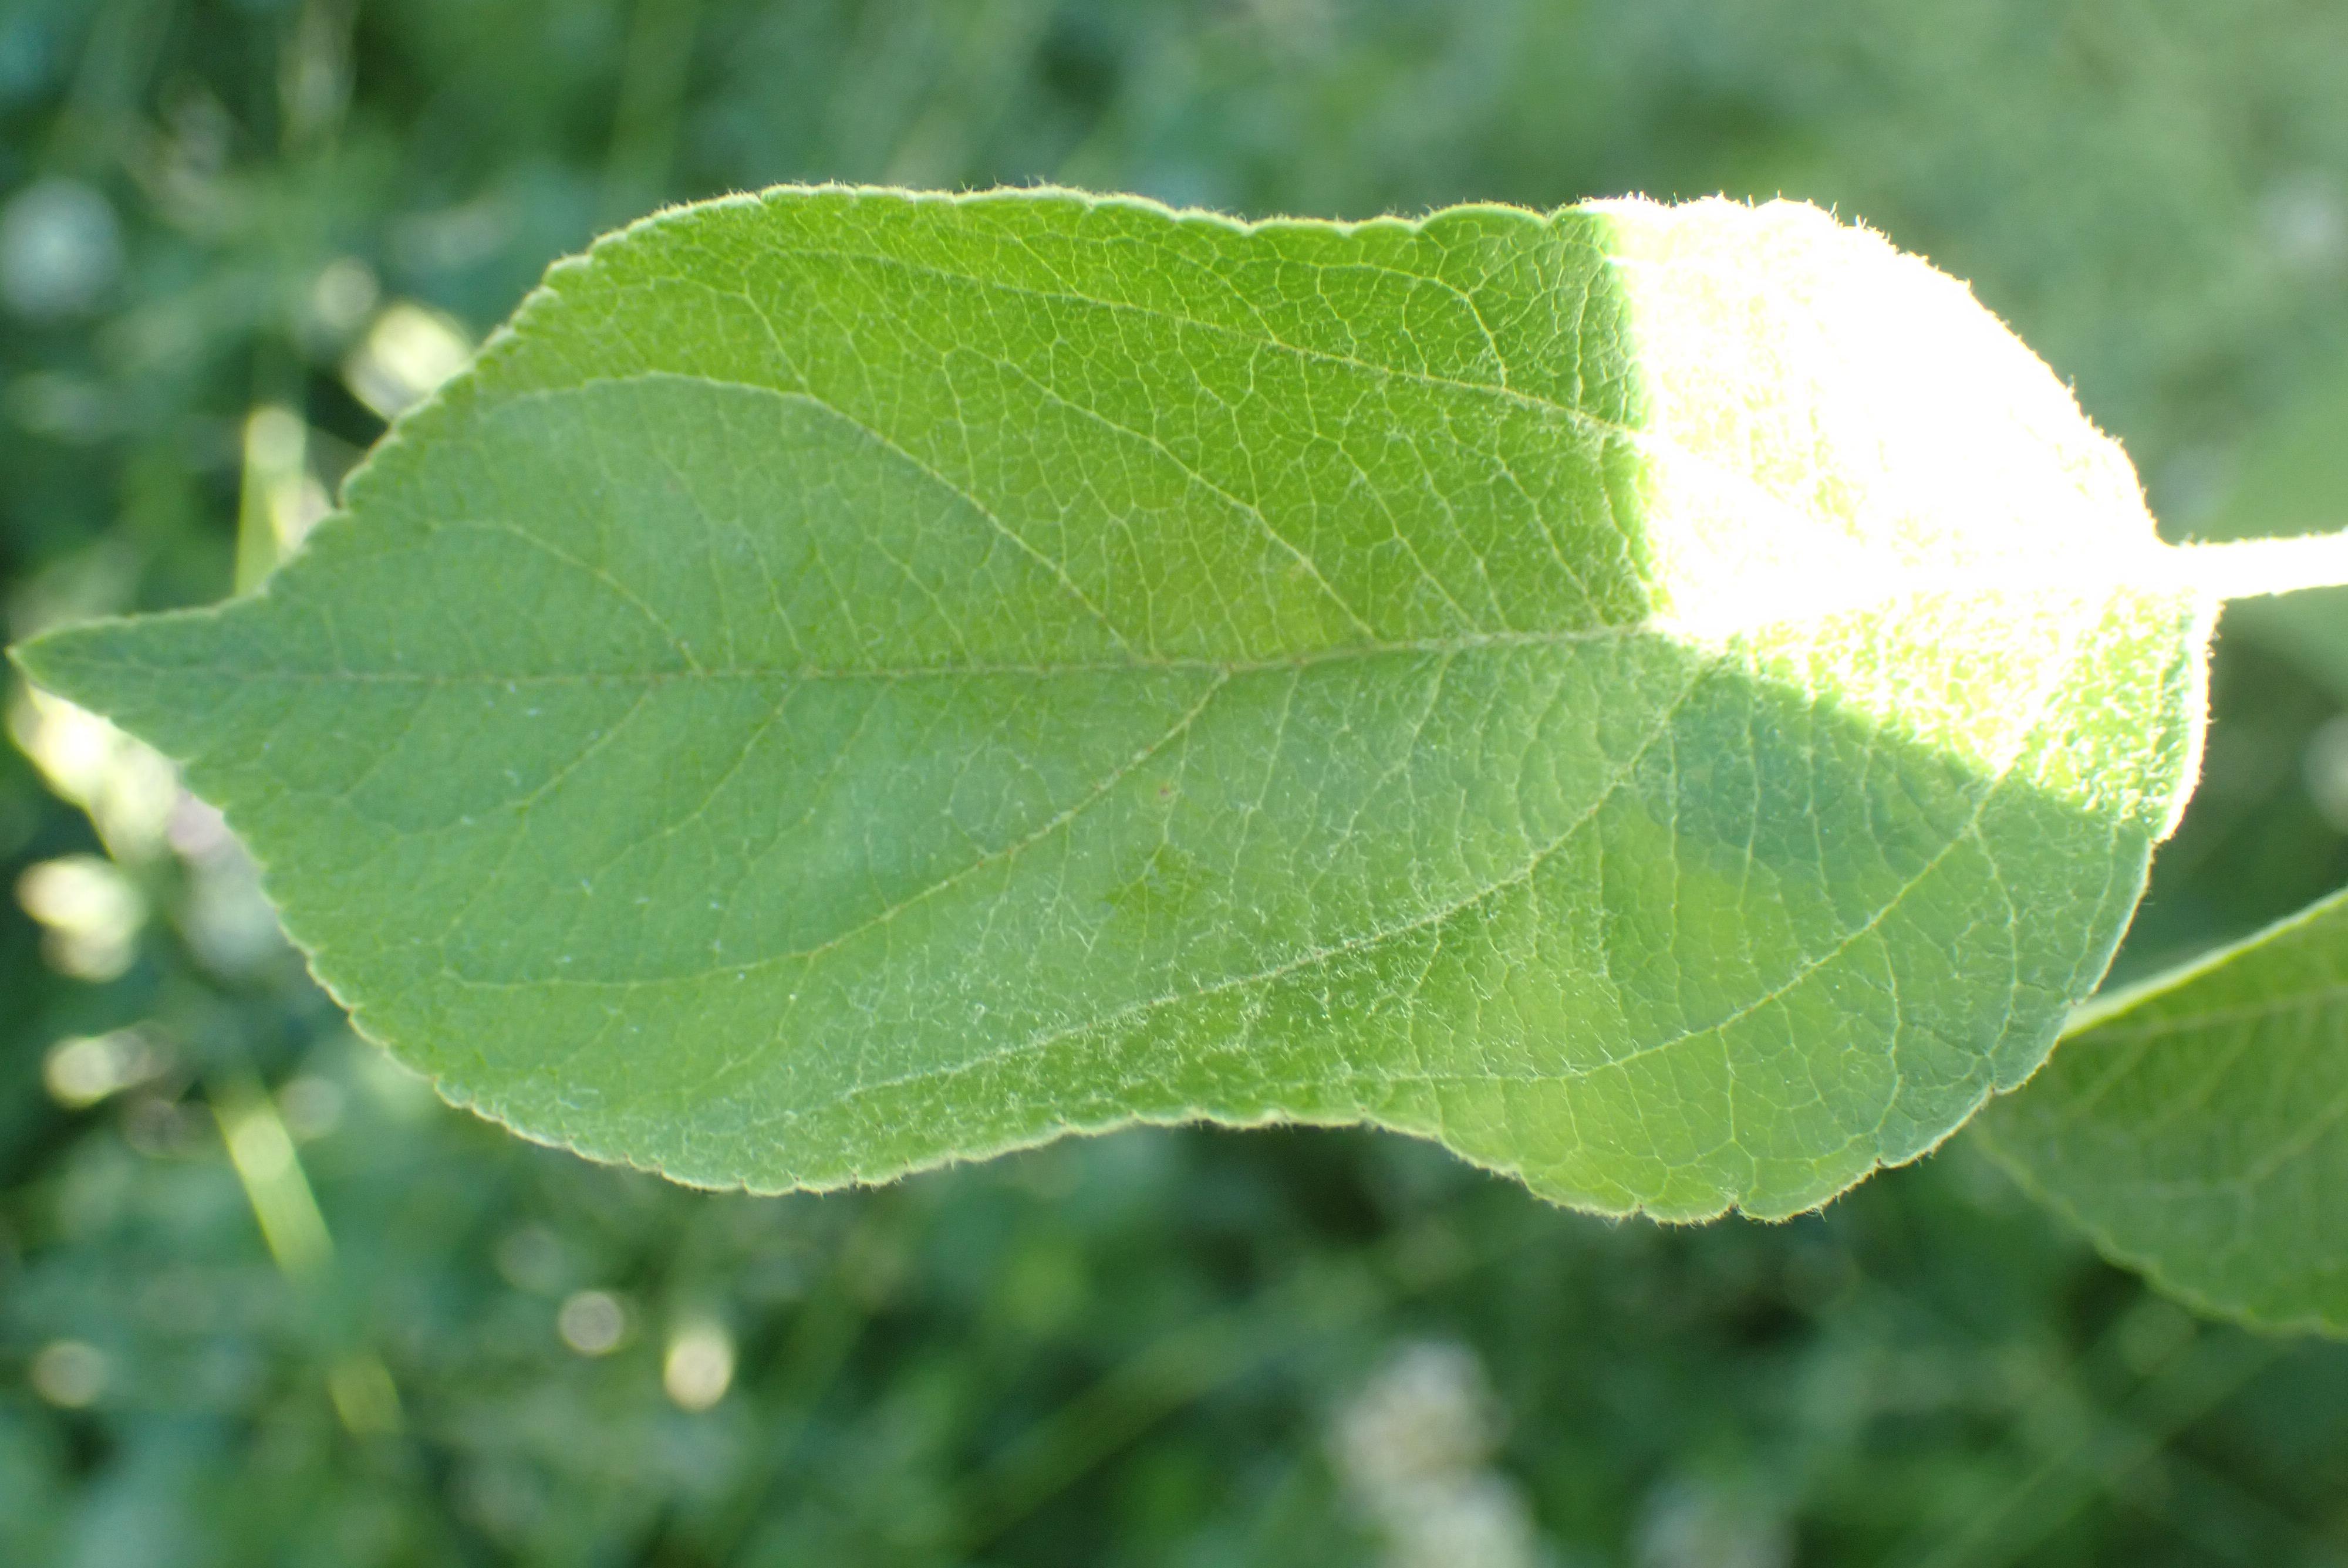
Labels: healthy